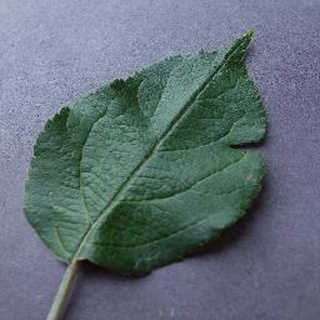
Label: healthy_apple